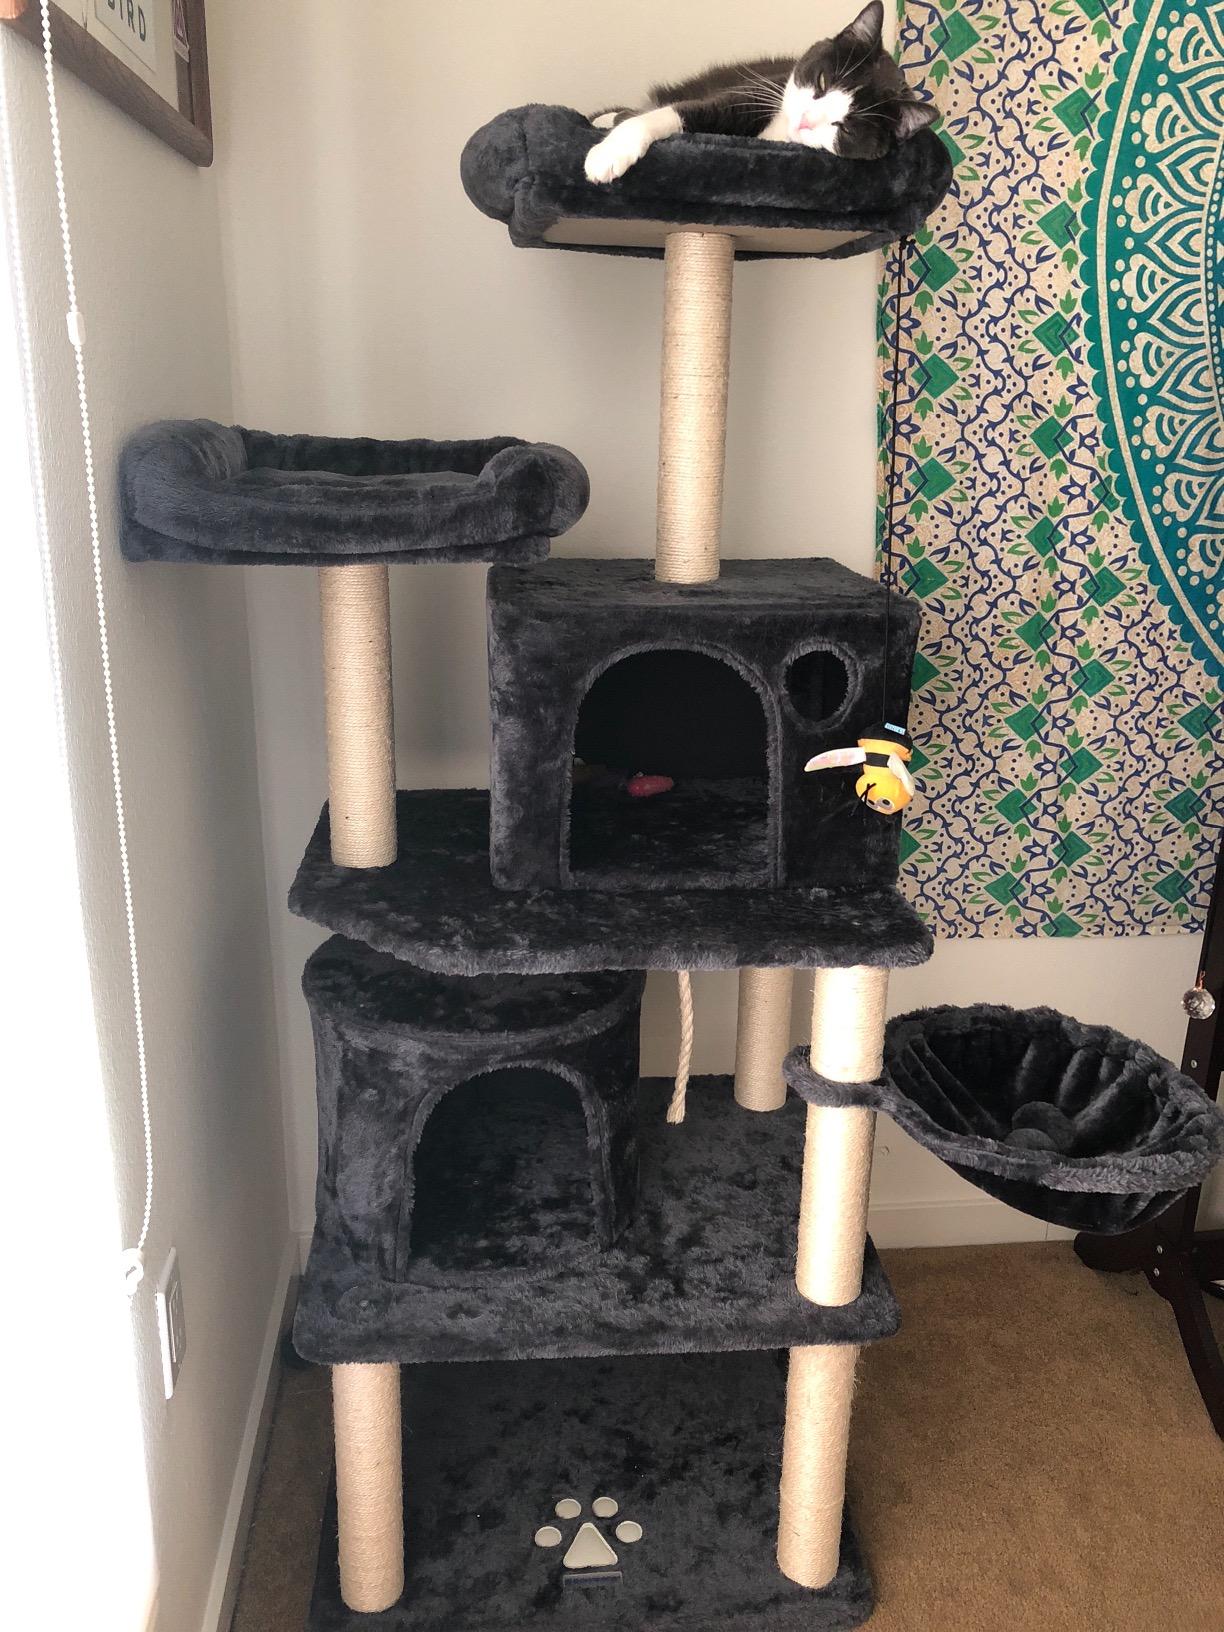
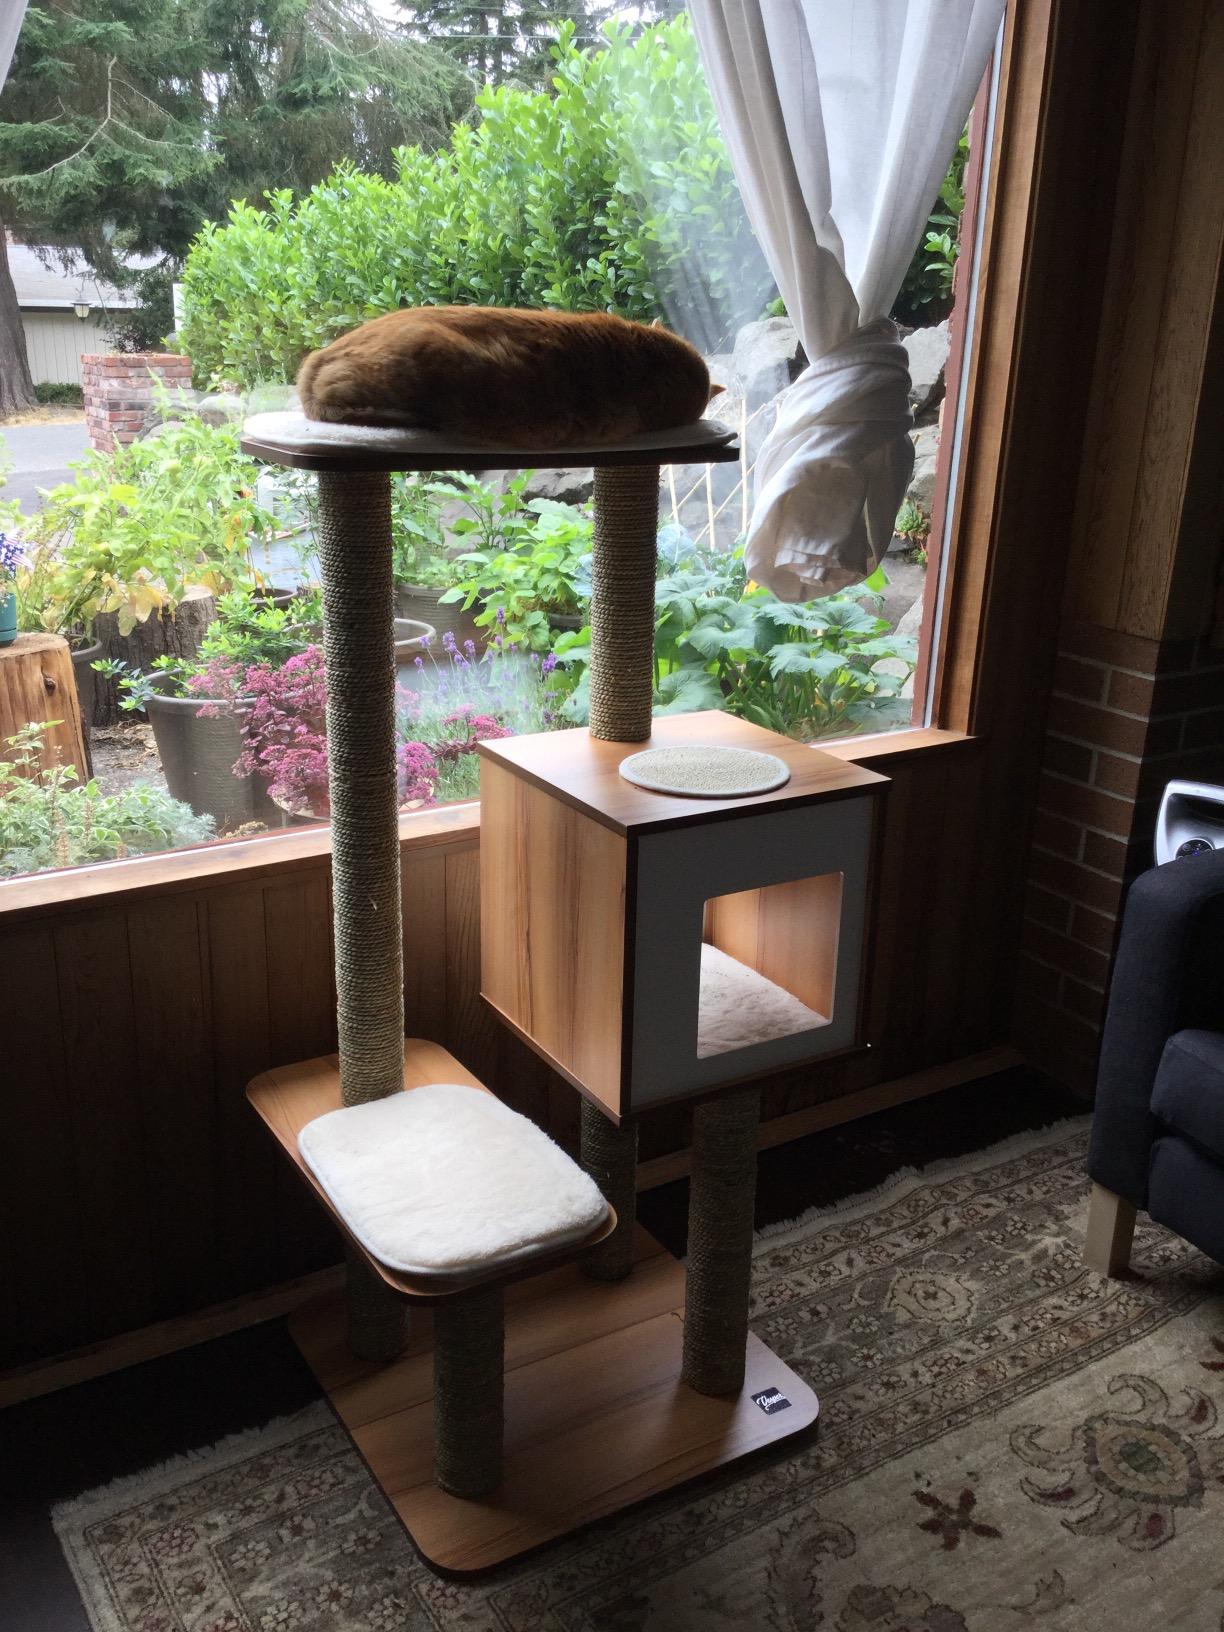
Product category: items_cat tree
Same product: no